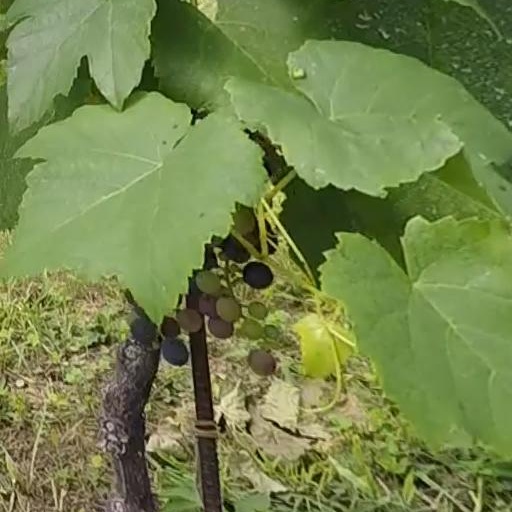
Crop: grape